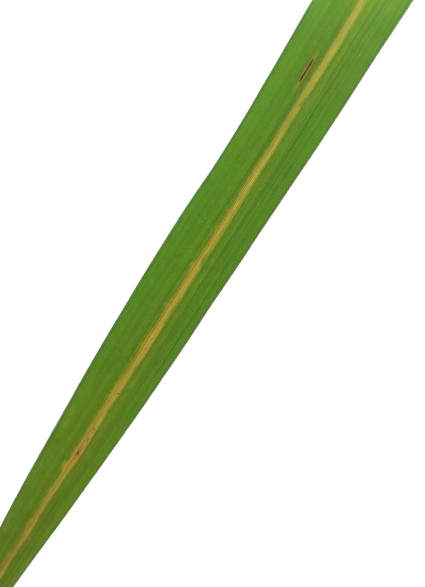
Label: Rice Stripes